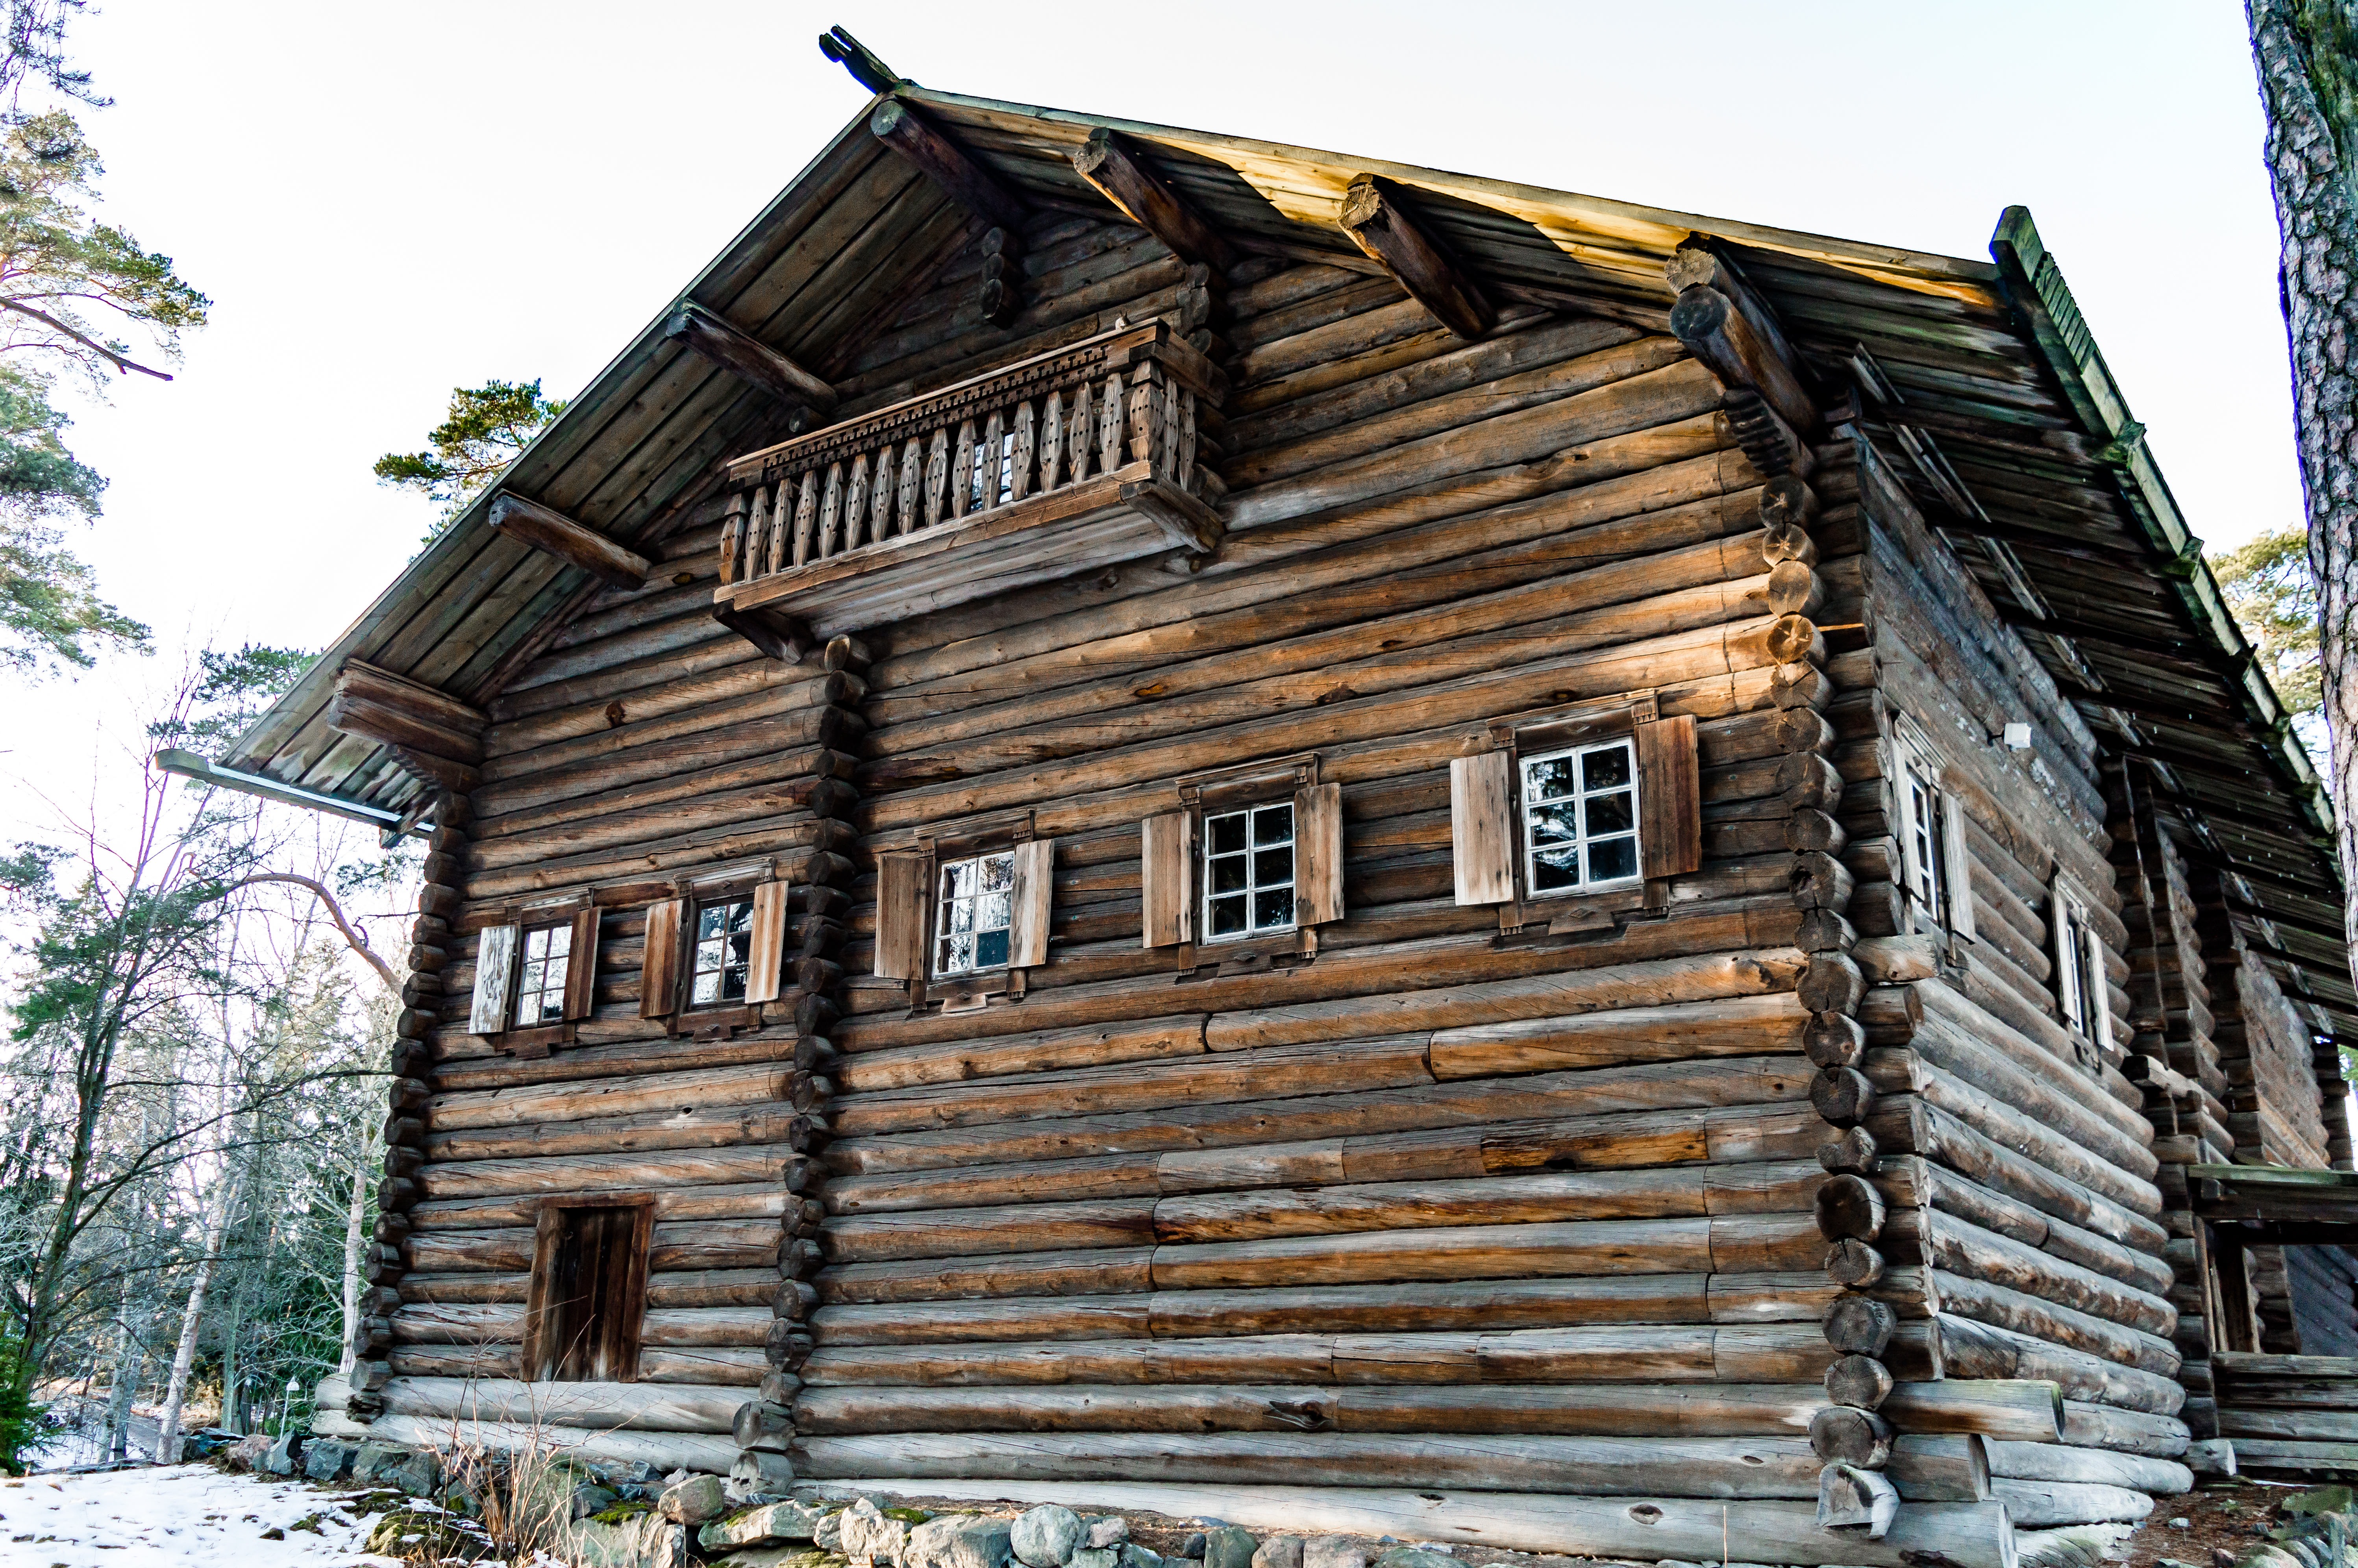
tree, outdoor, snow, winter, architecture, wood, house, roof, building, home, shack, log, museum, cottage, island, facade, property, chapel, nikon, farmhouse, wooden, mm, finland, helsinki, estate, log cabin, d3200, 180550mmf3556, openair, f3556, siding, nikond3200, 180550, seurasaari, pertinotsa, residential area